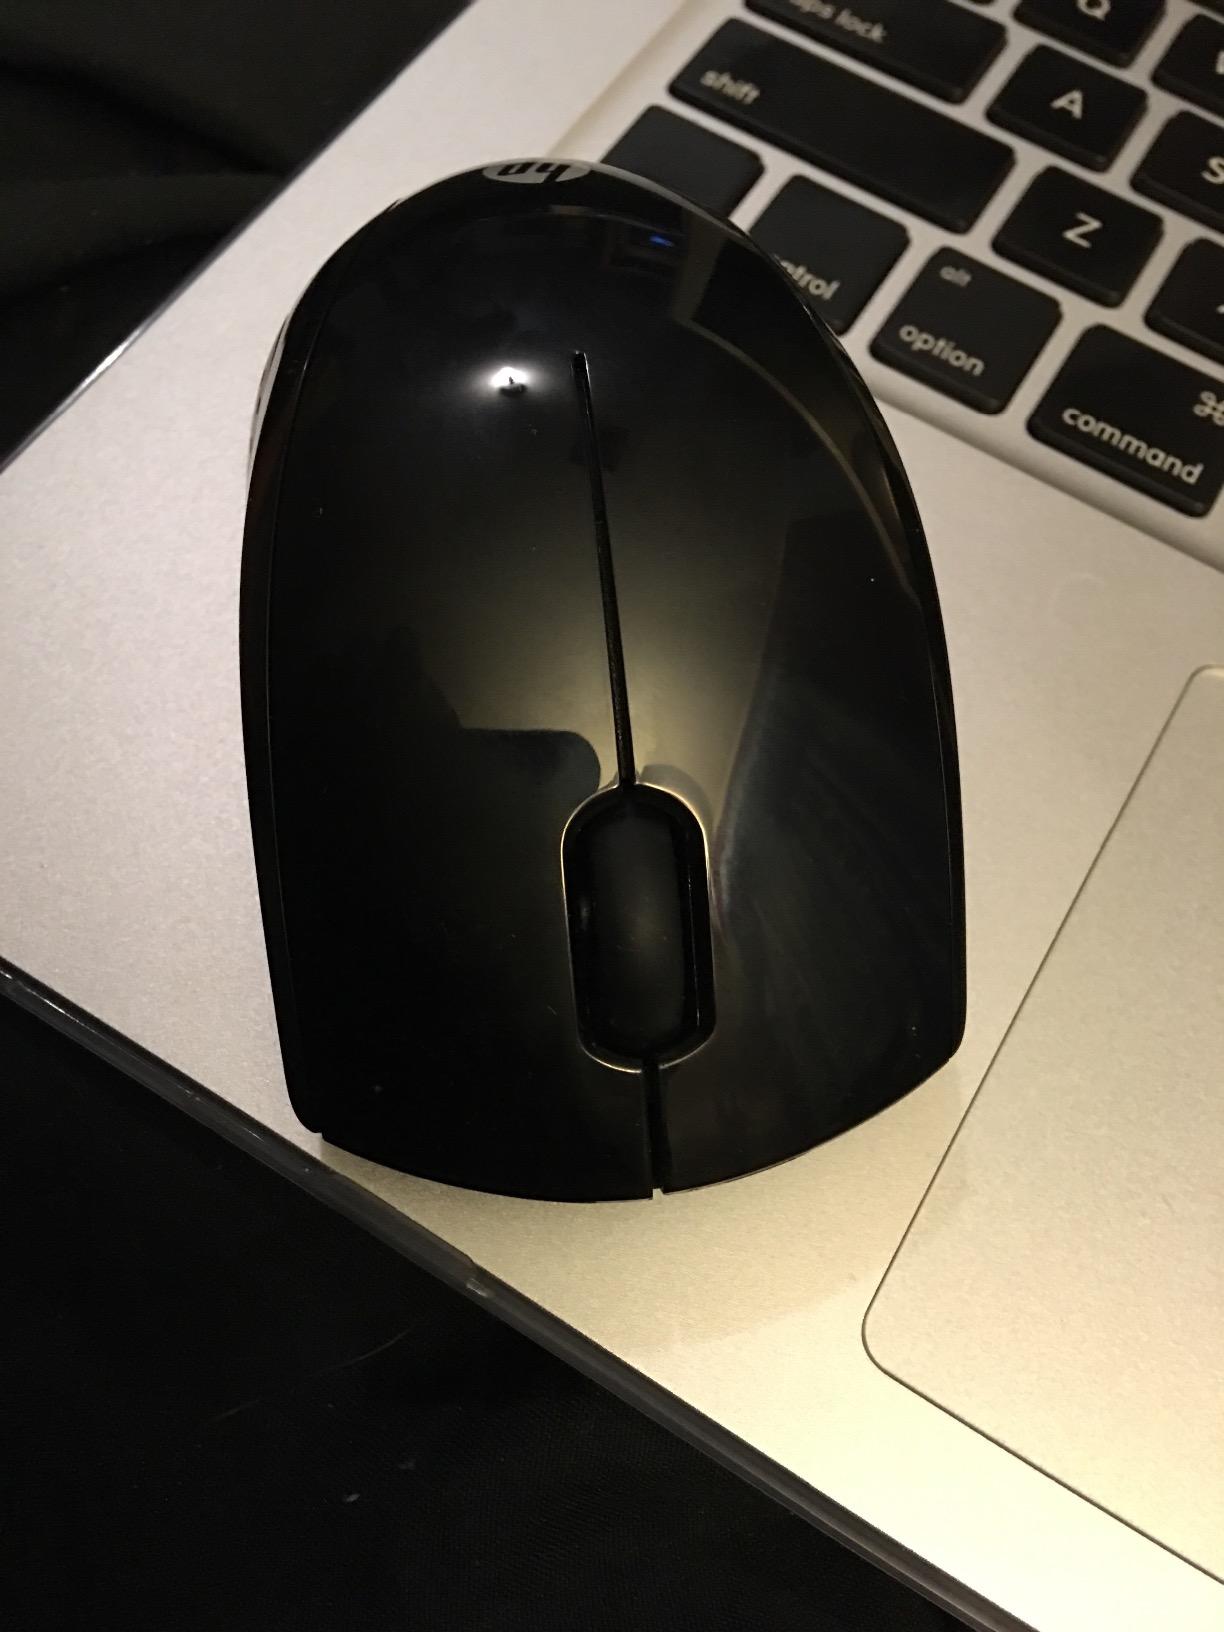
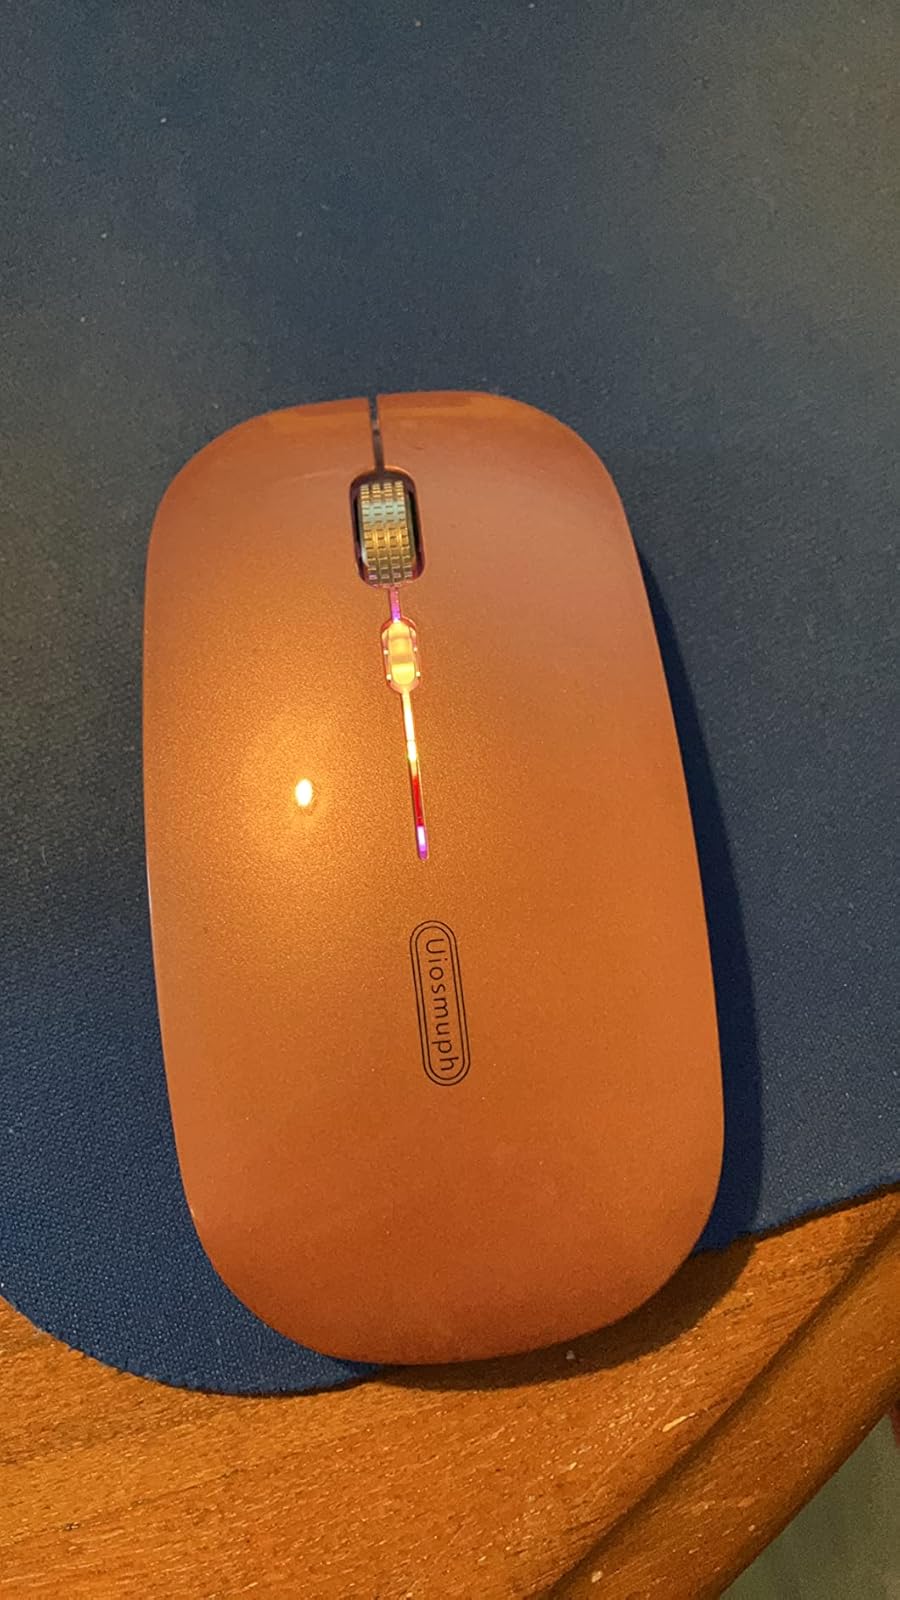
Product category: mouse
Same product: no